Talianki (archaeological site)

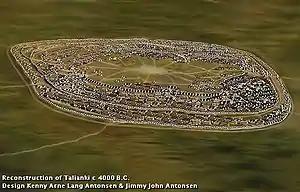
Reconstruction of Talianki, a Trypillian mega-site.

Kruts estimated the total area of the settlement at , on the assumption that it had a rectangular plan. Extrapolating from this and the density of houses in the surveyed portions of the site, M. Videiko estimated that Talianki contained approximately 2,700 structures and, at its height, could have been occupied by over 15,000 inhabitants. Recently Kruts' figure has been revised by Thomas K. Harper, who used a geomagnetic plan of the site to put its area at . This implies Videiko's figure for the peak population of the site is also an overestimation, with Harper suggesting 6,300–11,000 as a more likely range, favouring the lower end. But other estimates are much larger with a population of around 15,000 as the most cited, and adding the numbers for the satellite towns the total population were up to 25,000–30,000 people within its cluster. Research in 2014 indicates that Talianki contained between 15,600 and 21,000 people.